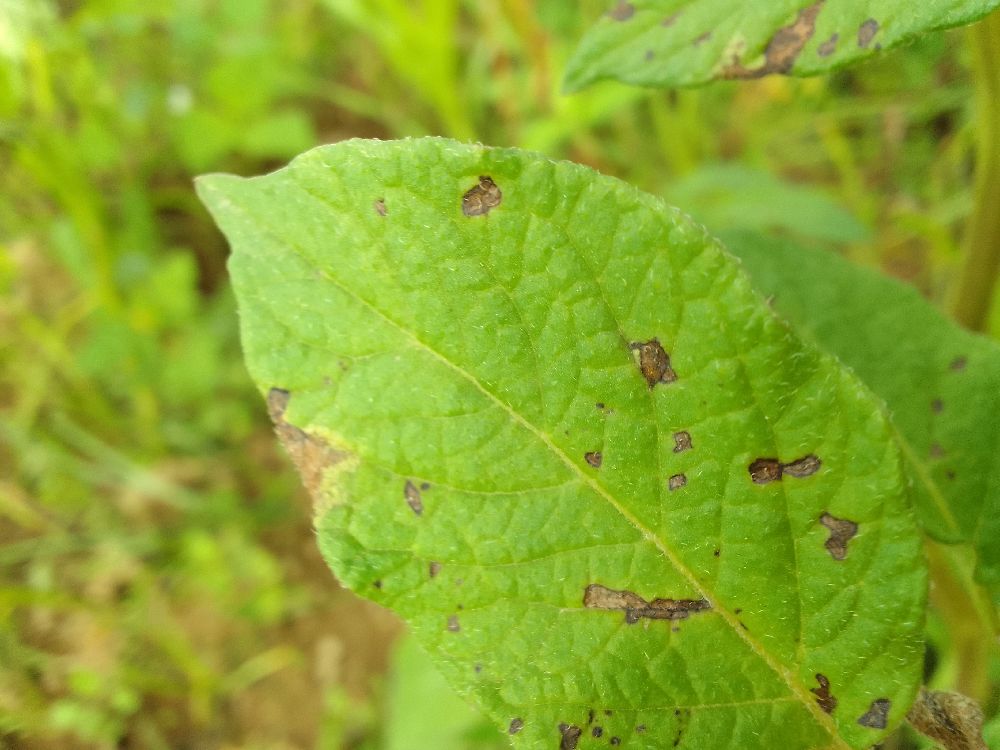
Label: Early blight